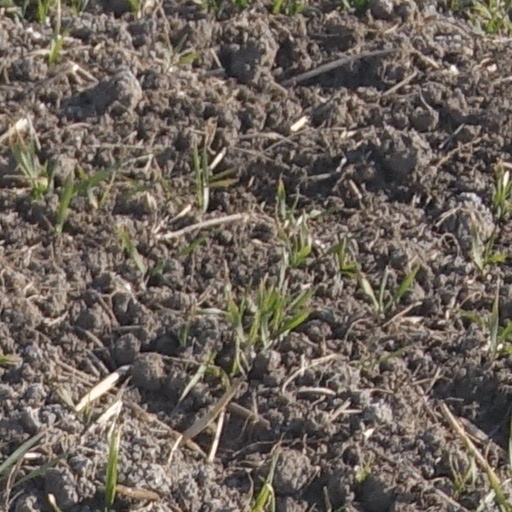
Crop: wheat